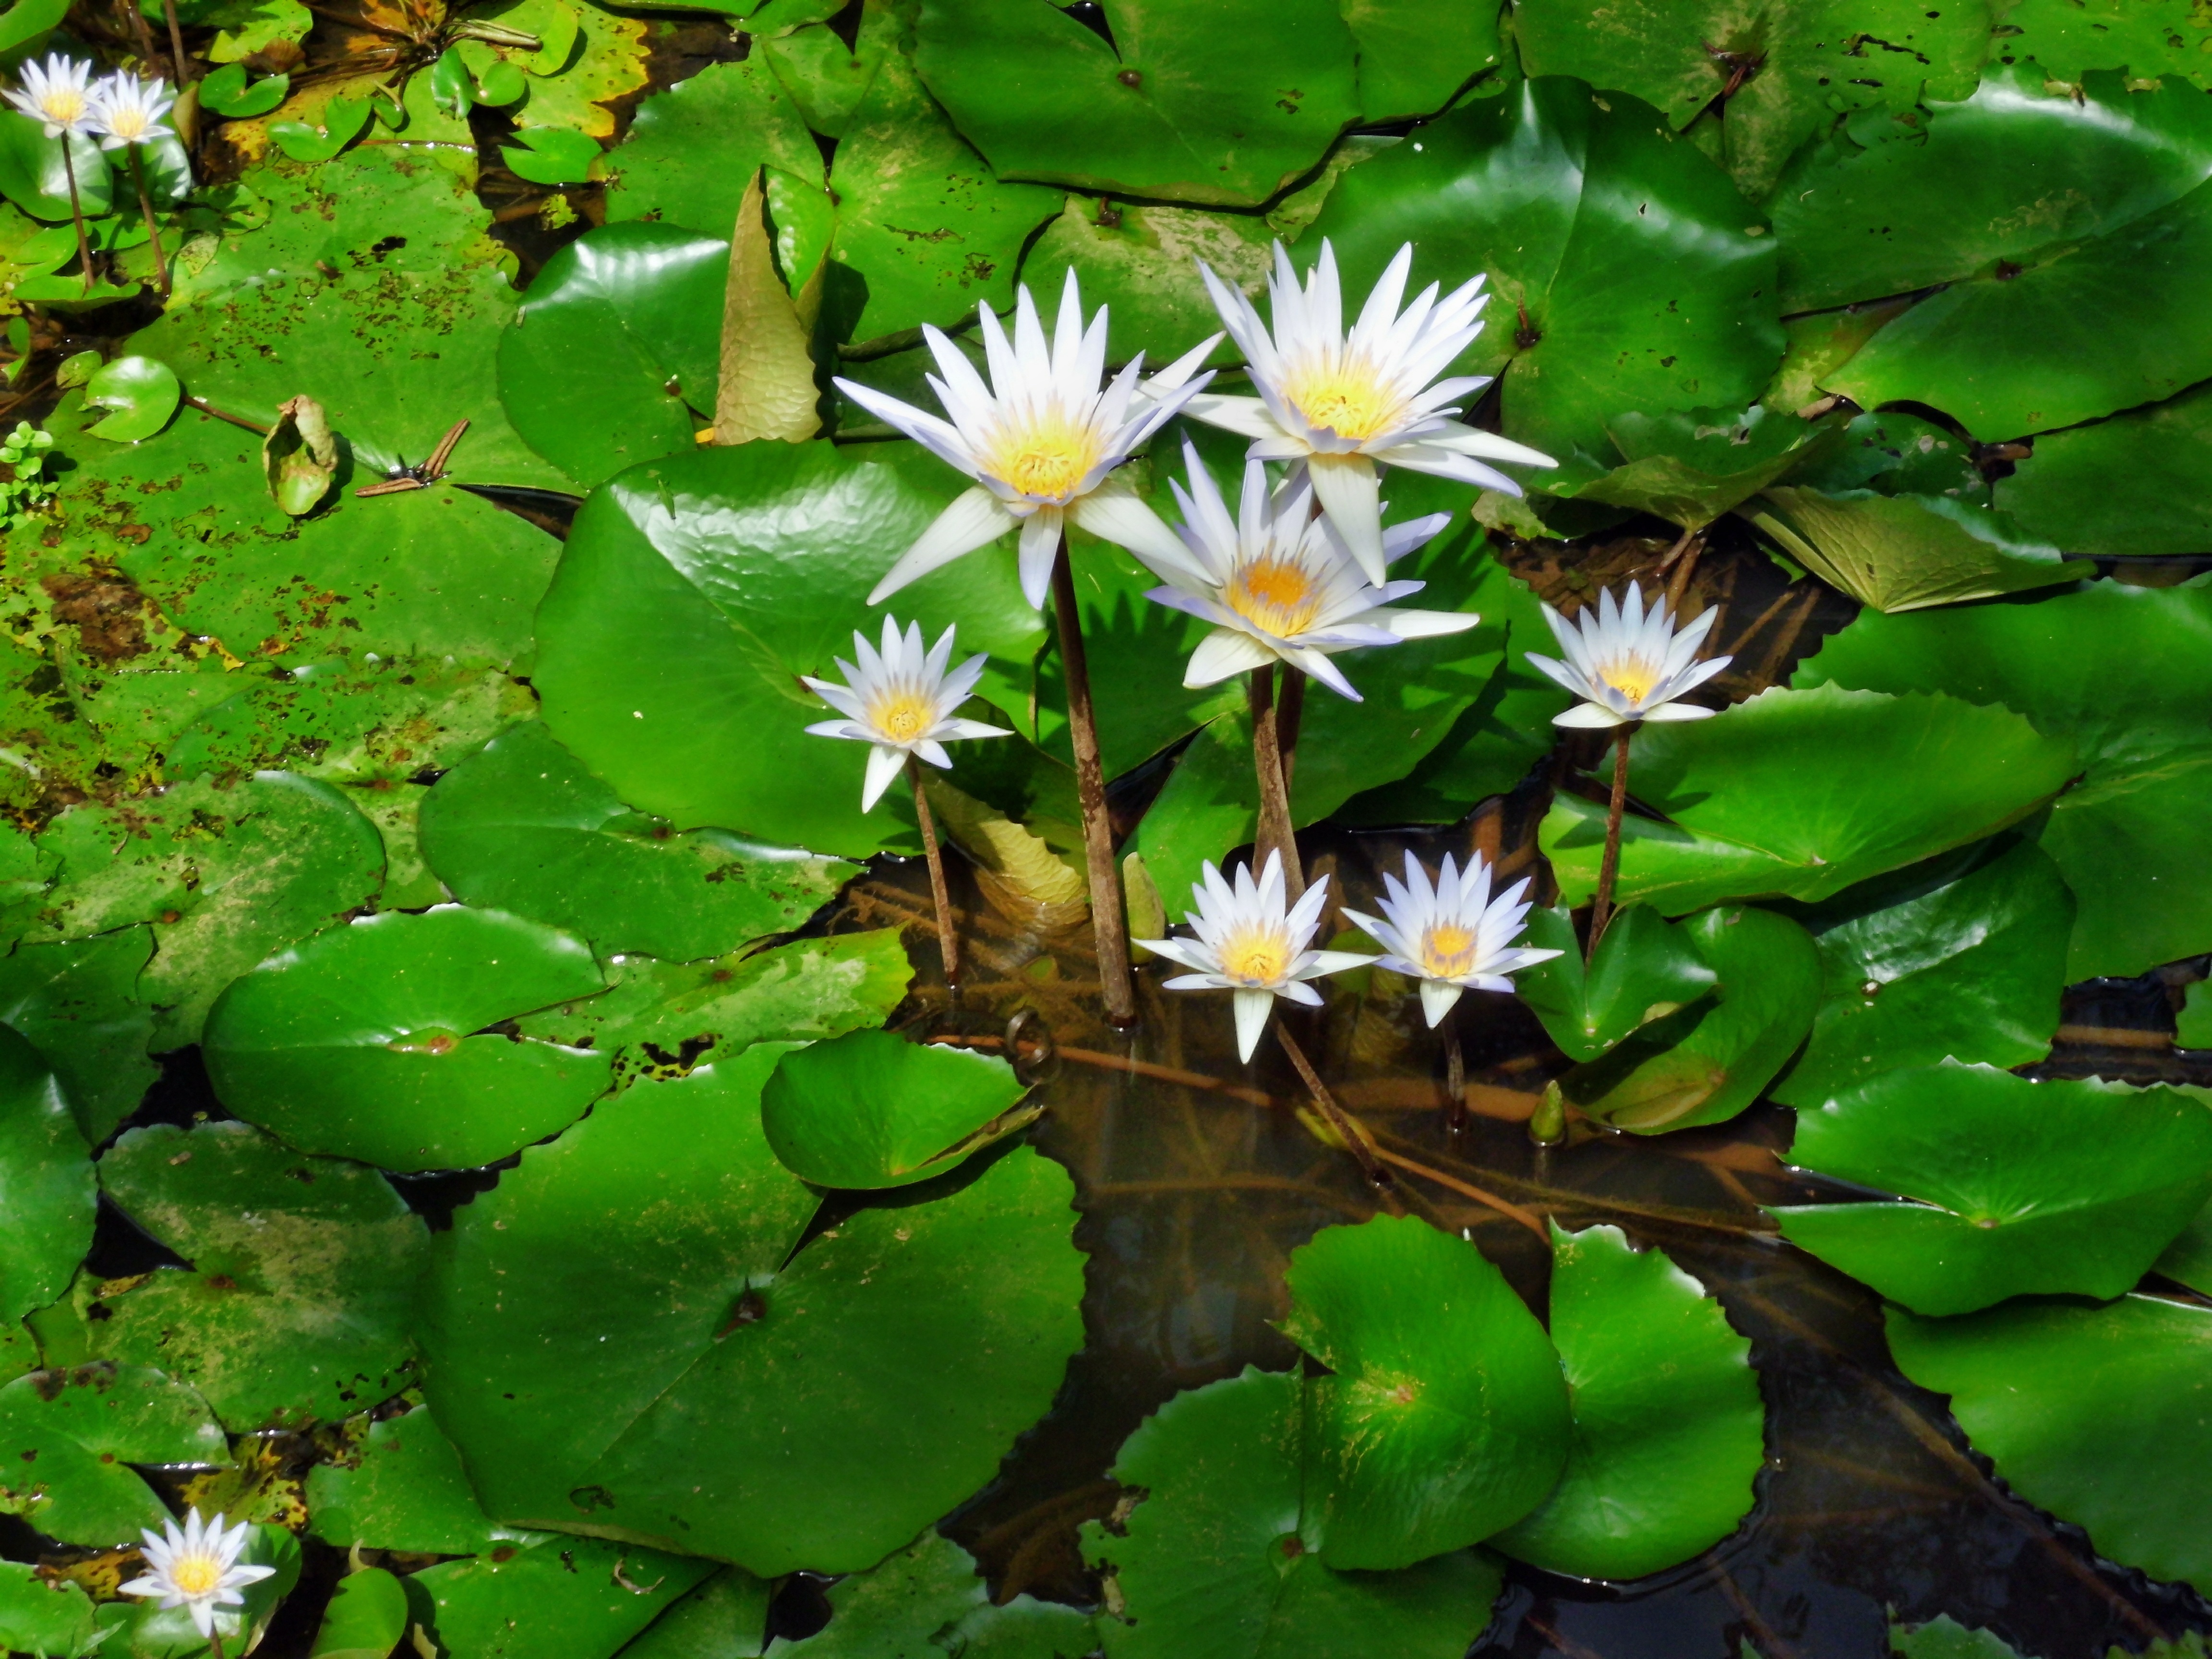
water, nature, blossom, plant, white, leaf, flower, petal, bloom, lake, summer, floral, pond, spring, green, reflection, tranquil, tropical, natural, asia, botany, blooming, aquatic, garden, closeup, aquatic plant, flora, season, botanical, wildflower, close up, lotus, beauty, beautiful, lily, waterlily, harmony, flowering plant, land plant